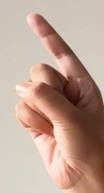
ASL sign: Z